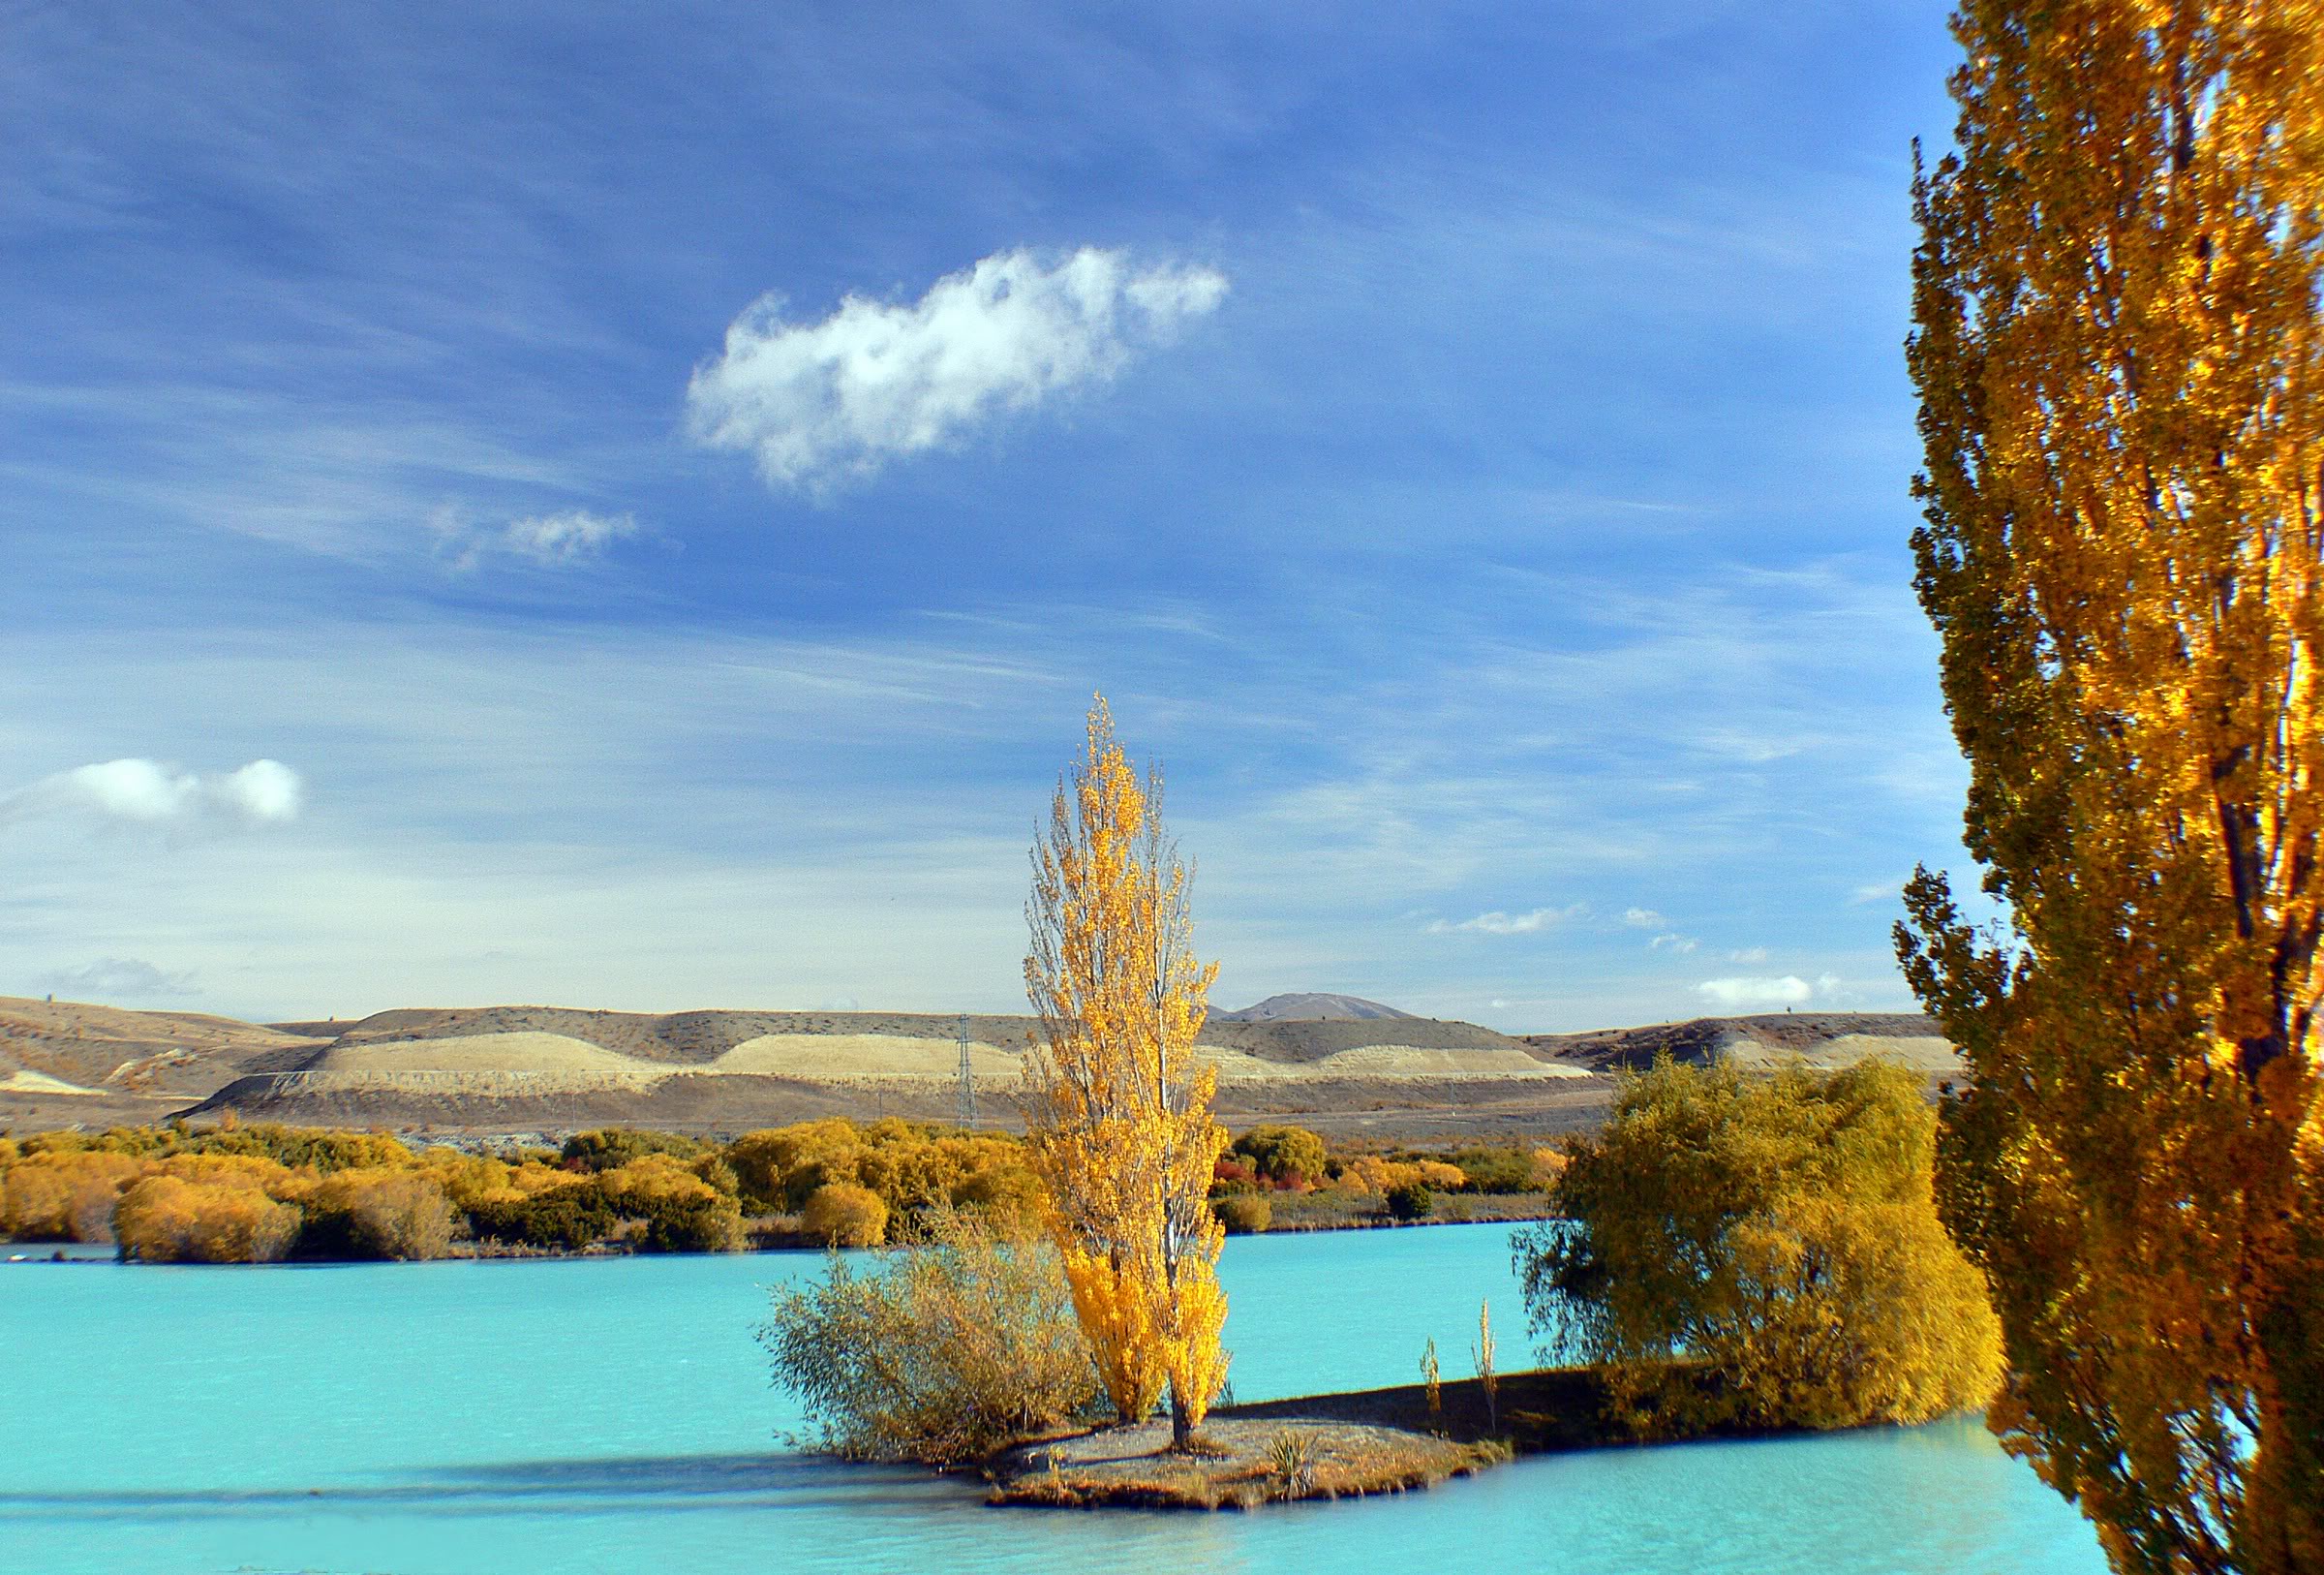
landscape, tree, nature, sky, sunlight, morning, lake, river, evening, reflection, autumn, season, newzealand, geotagged, canterbury, fourseasons, autumncolour, woody plant, publicdomaindedicationcc0